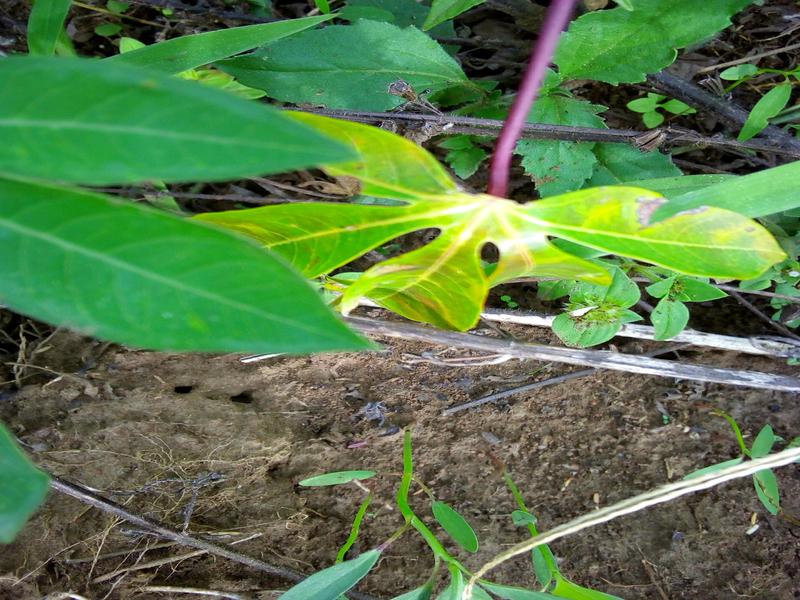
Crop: cassava
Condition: brown_streak_disease